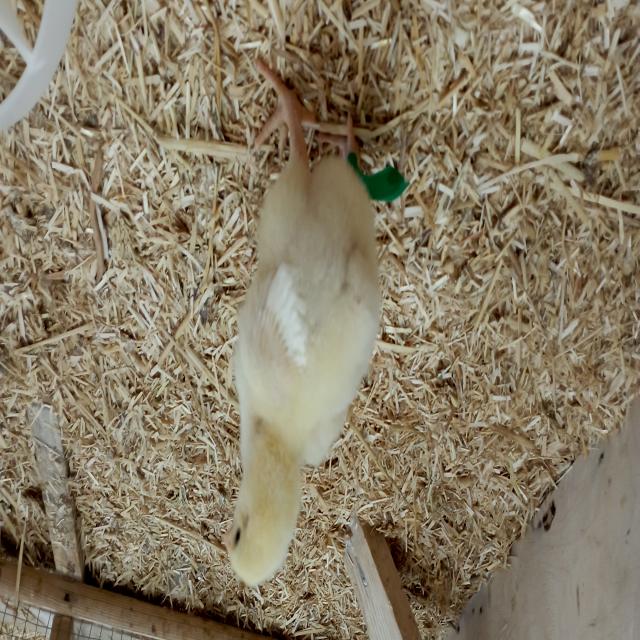
Weight: 212 g